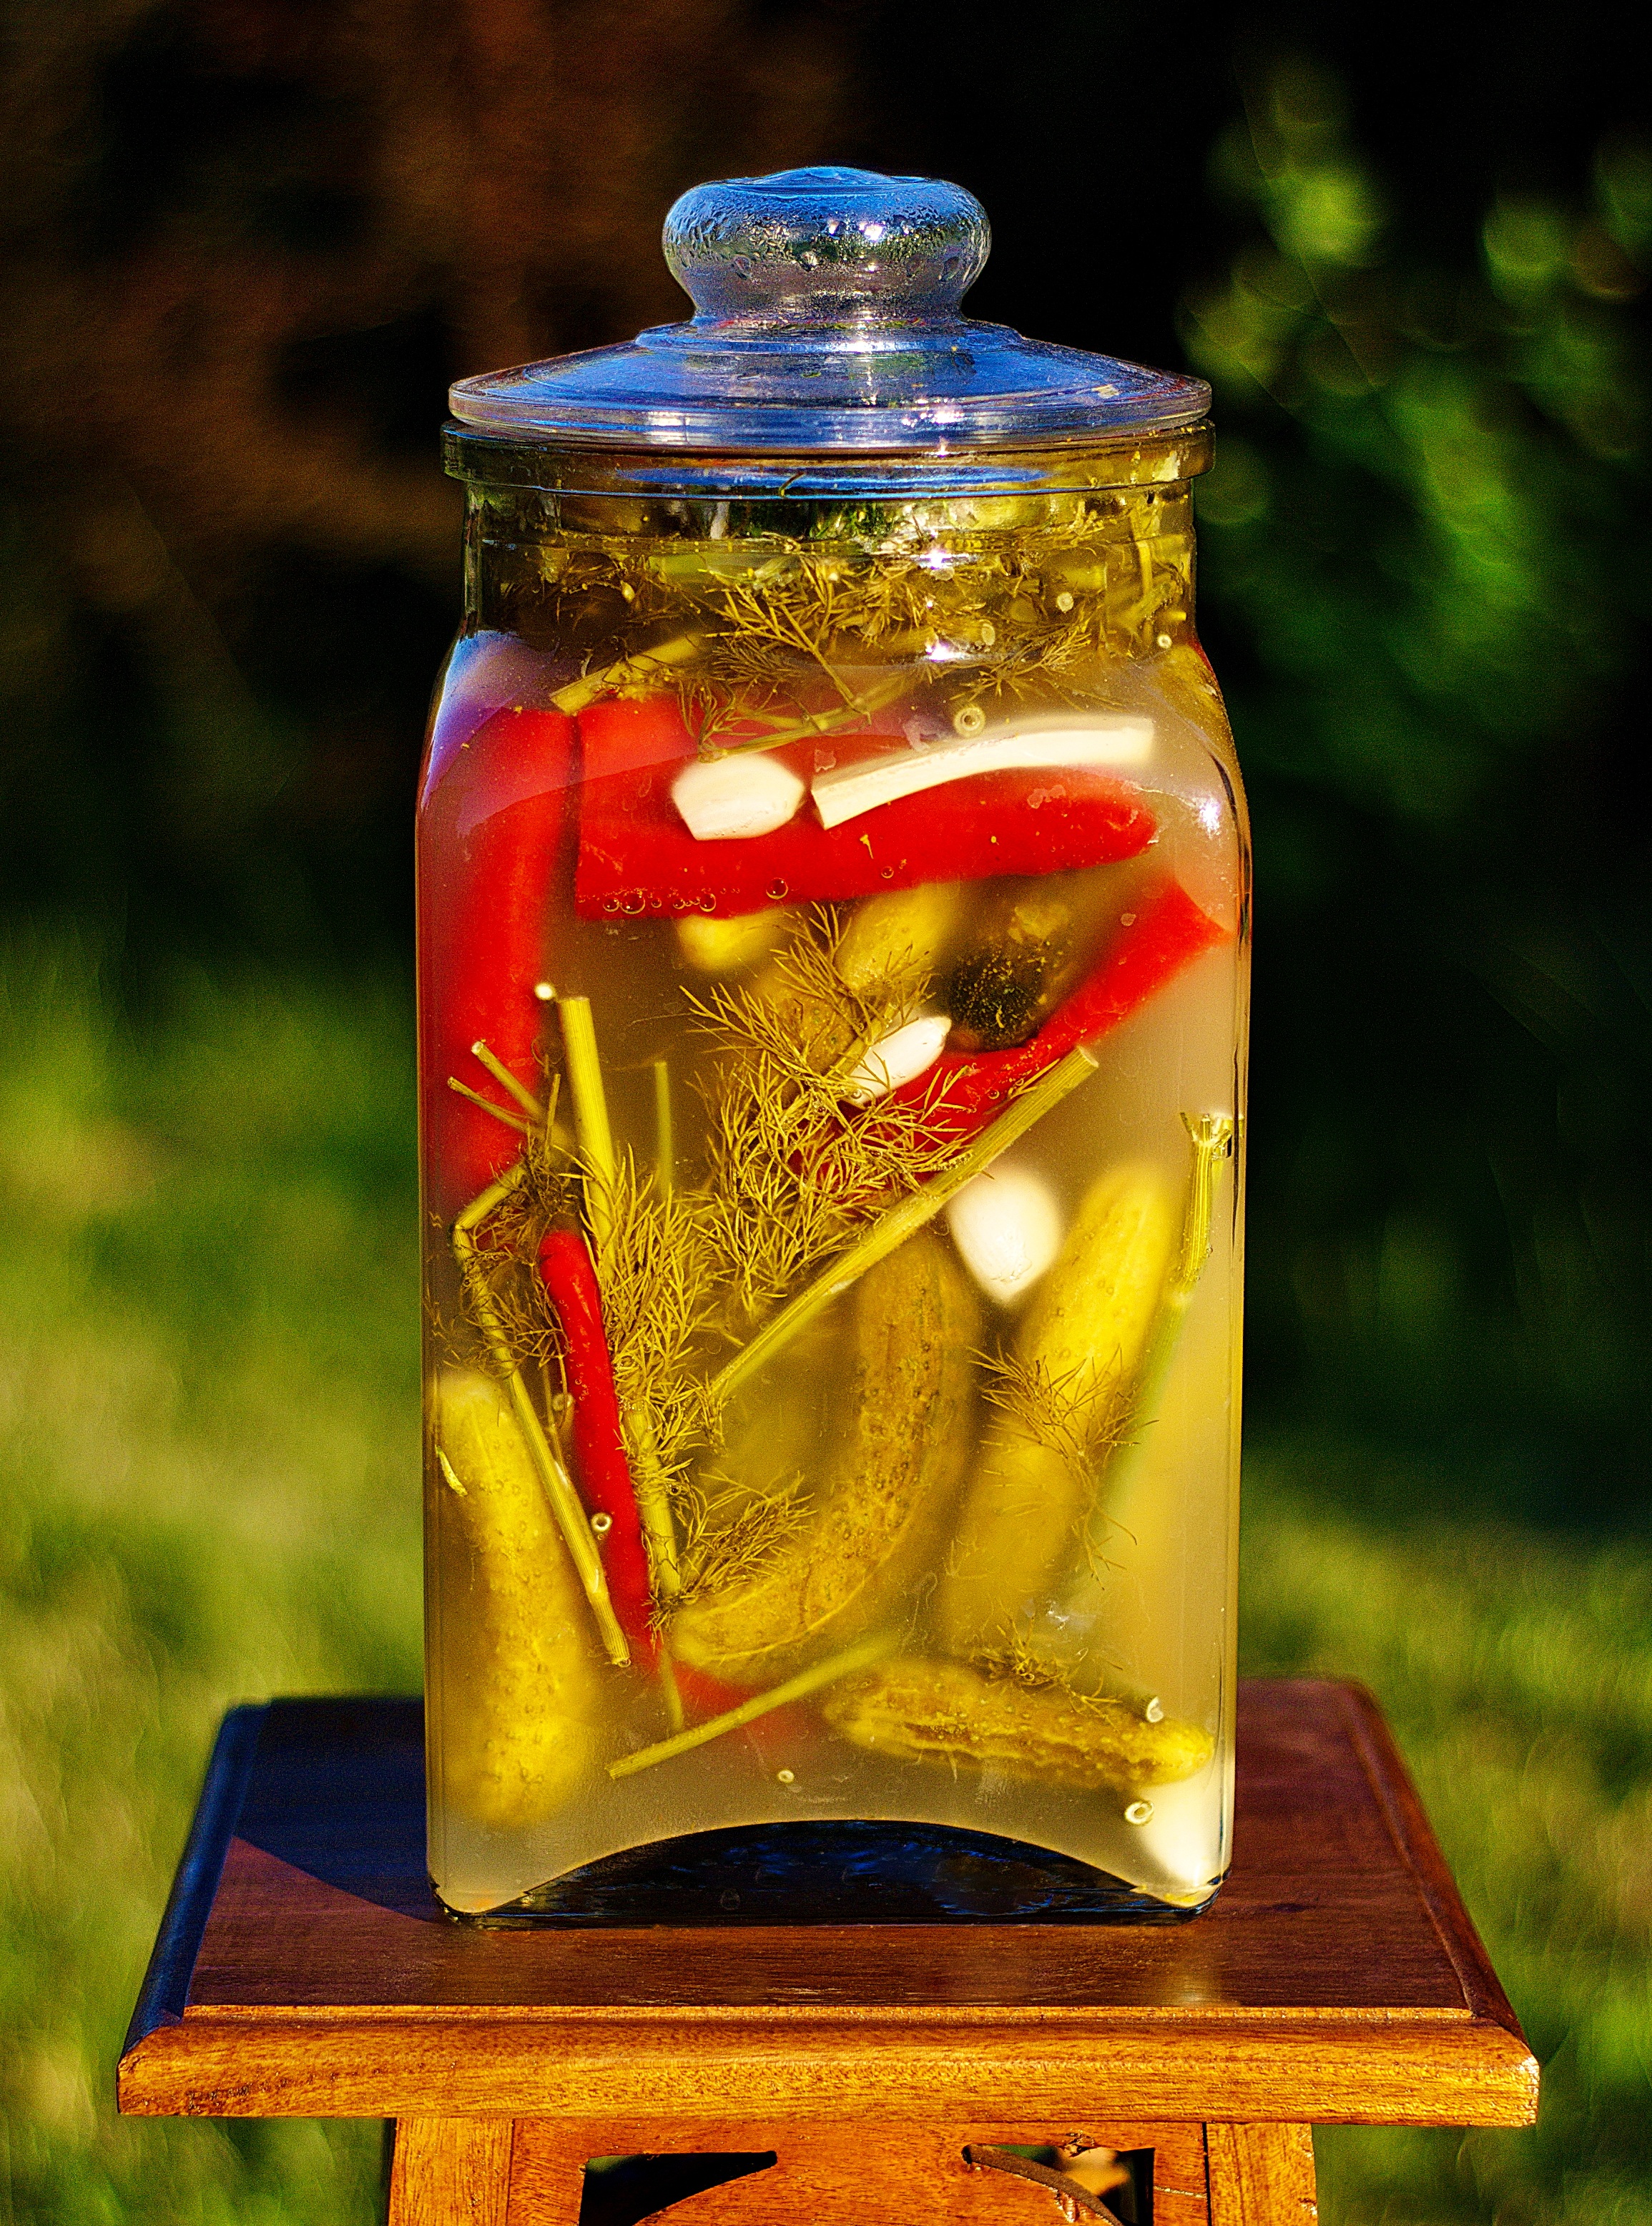
flower, jar, food, salad, garlic, produce, macro, natural, kitchen, drink, bottle, yellow, eat, mason jar, eating, nutrition, vegetables, healthy food, vitamins, healthy eating, paprika, cucumbers, a vegetable, luncheon, natural food, pig iron, preparations, pickled, pickling, pickled cucumbers, place the jars, ensiling cucumbers, pickled peppers, drinkware, food preservation